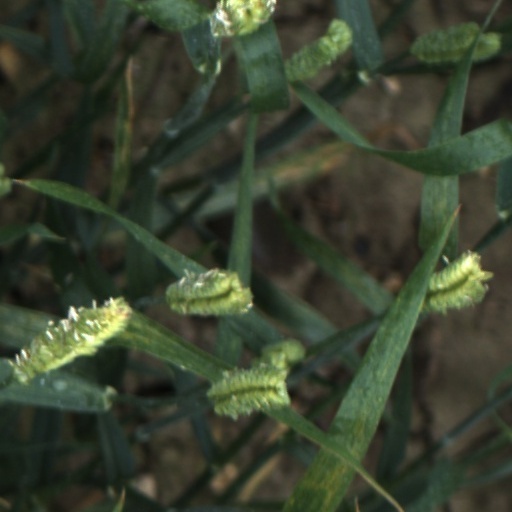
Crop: wheat